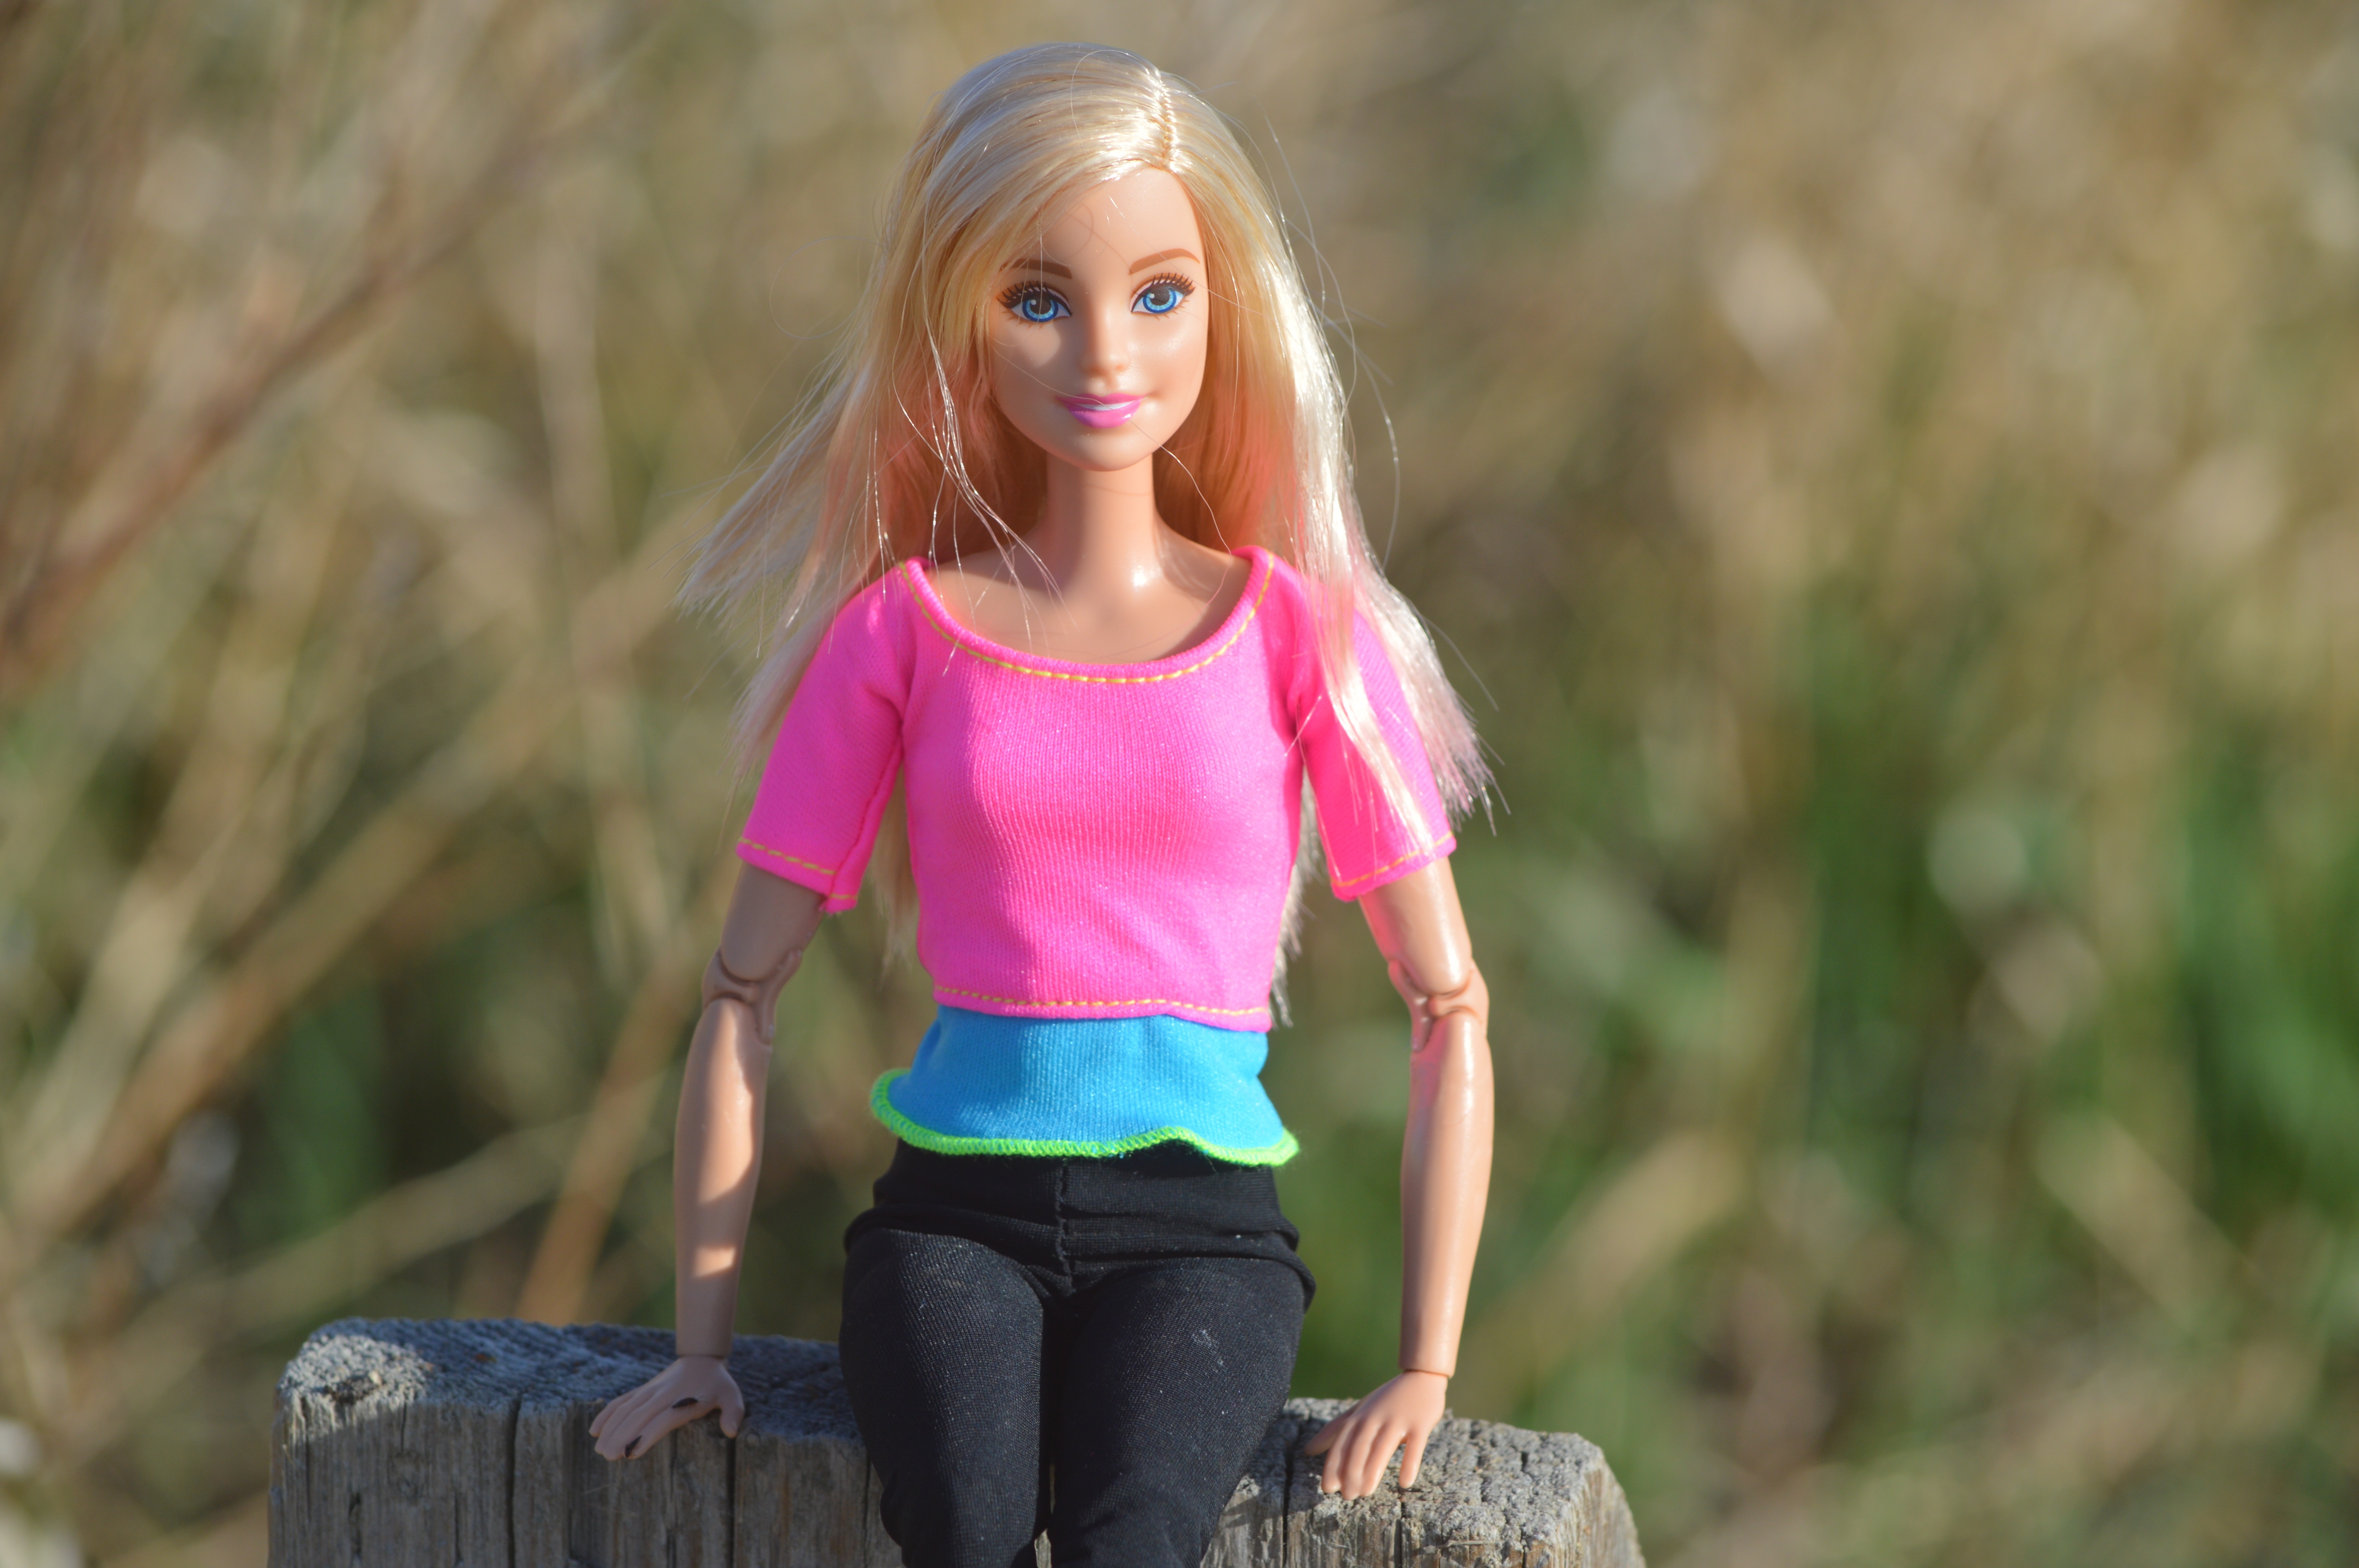
girl, play, female, portrait, model, spring, sitting, fashion, pink, toy, blonde, caucasian, posing, doll, blond, pretty, attractive, barbie, photo shoot